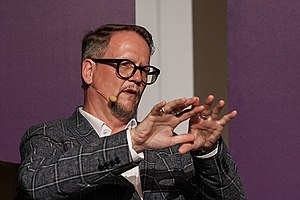
Sjón
Sjón ved LitteratureXchange Festival i Aarhus (Danmark 2019)
Sigurjón Birgir Sigurðsson, kendt under kunstnernavnet Sjón, er en islandsk forfatter og lyriker. Navnet Sjón er en forkortelse af Sigurjón og betyder syn. Han har skrevet musiktekster samt lyrik, og hans romaner er oversat til 35 sprog. I 2005 modtog han Nordisk Råds Litteraturpris for sin femte roman Skygge-Baldur.